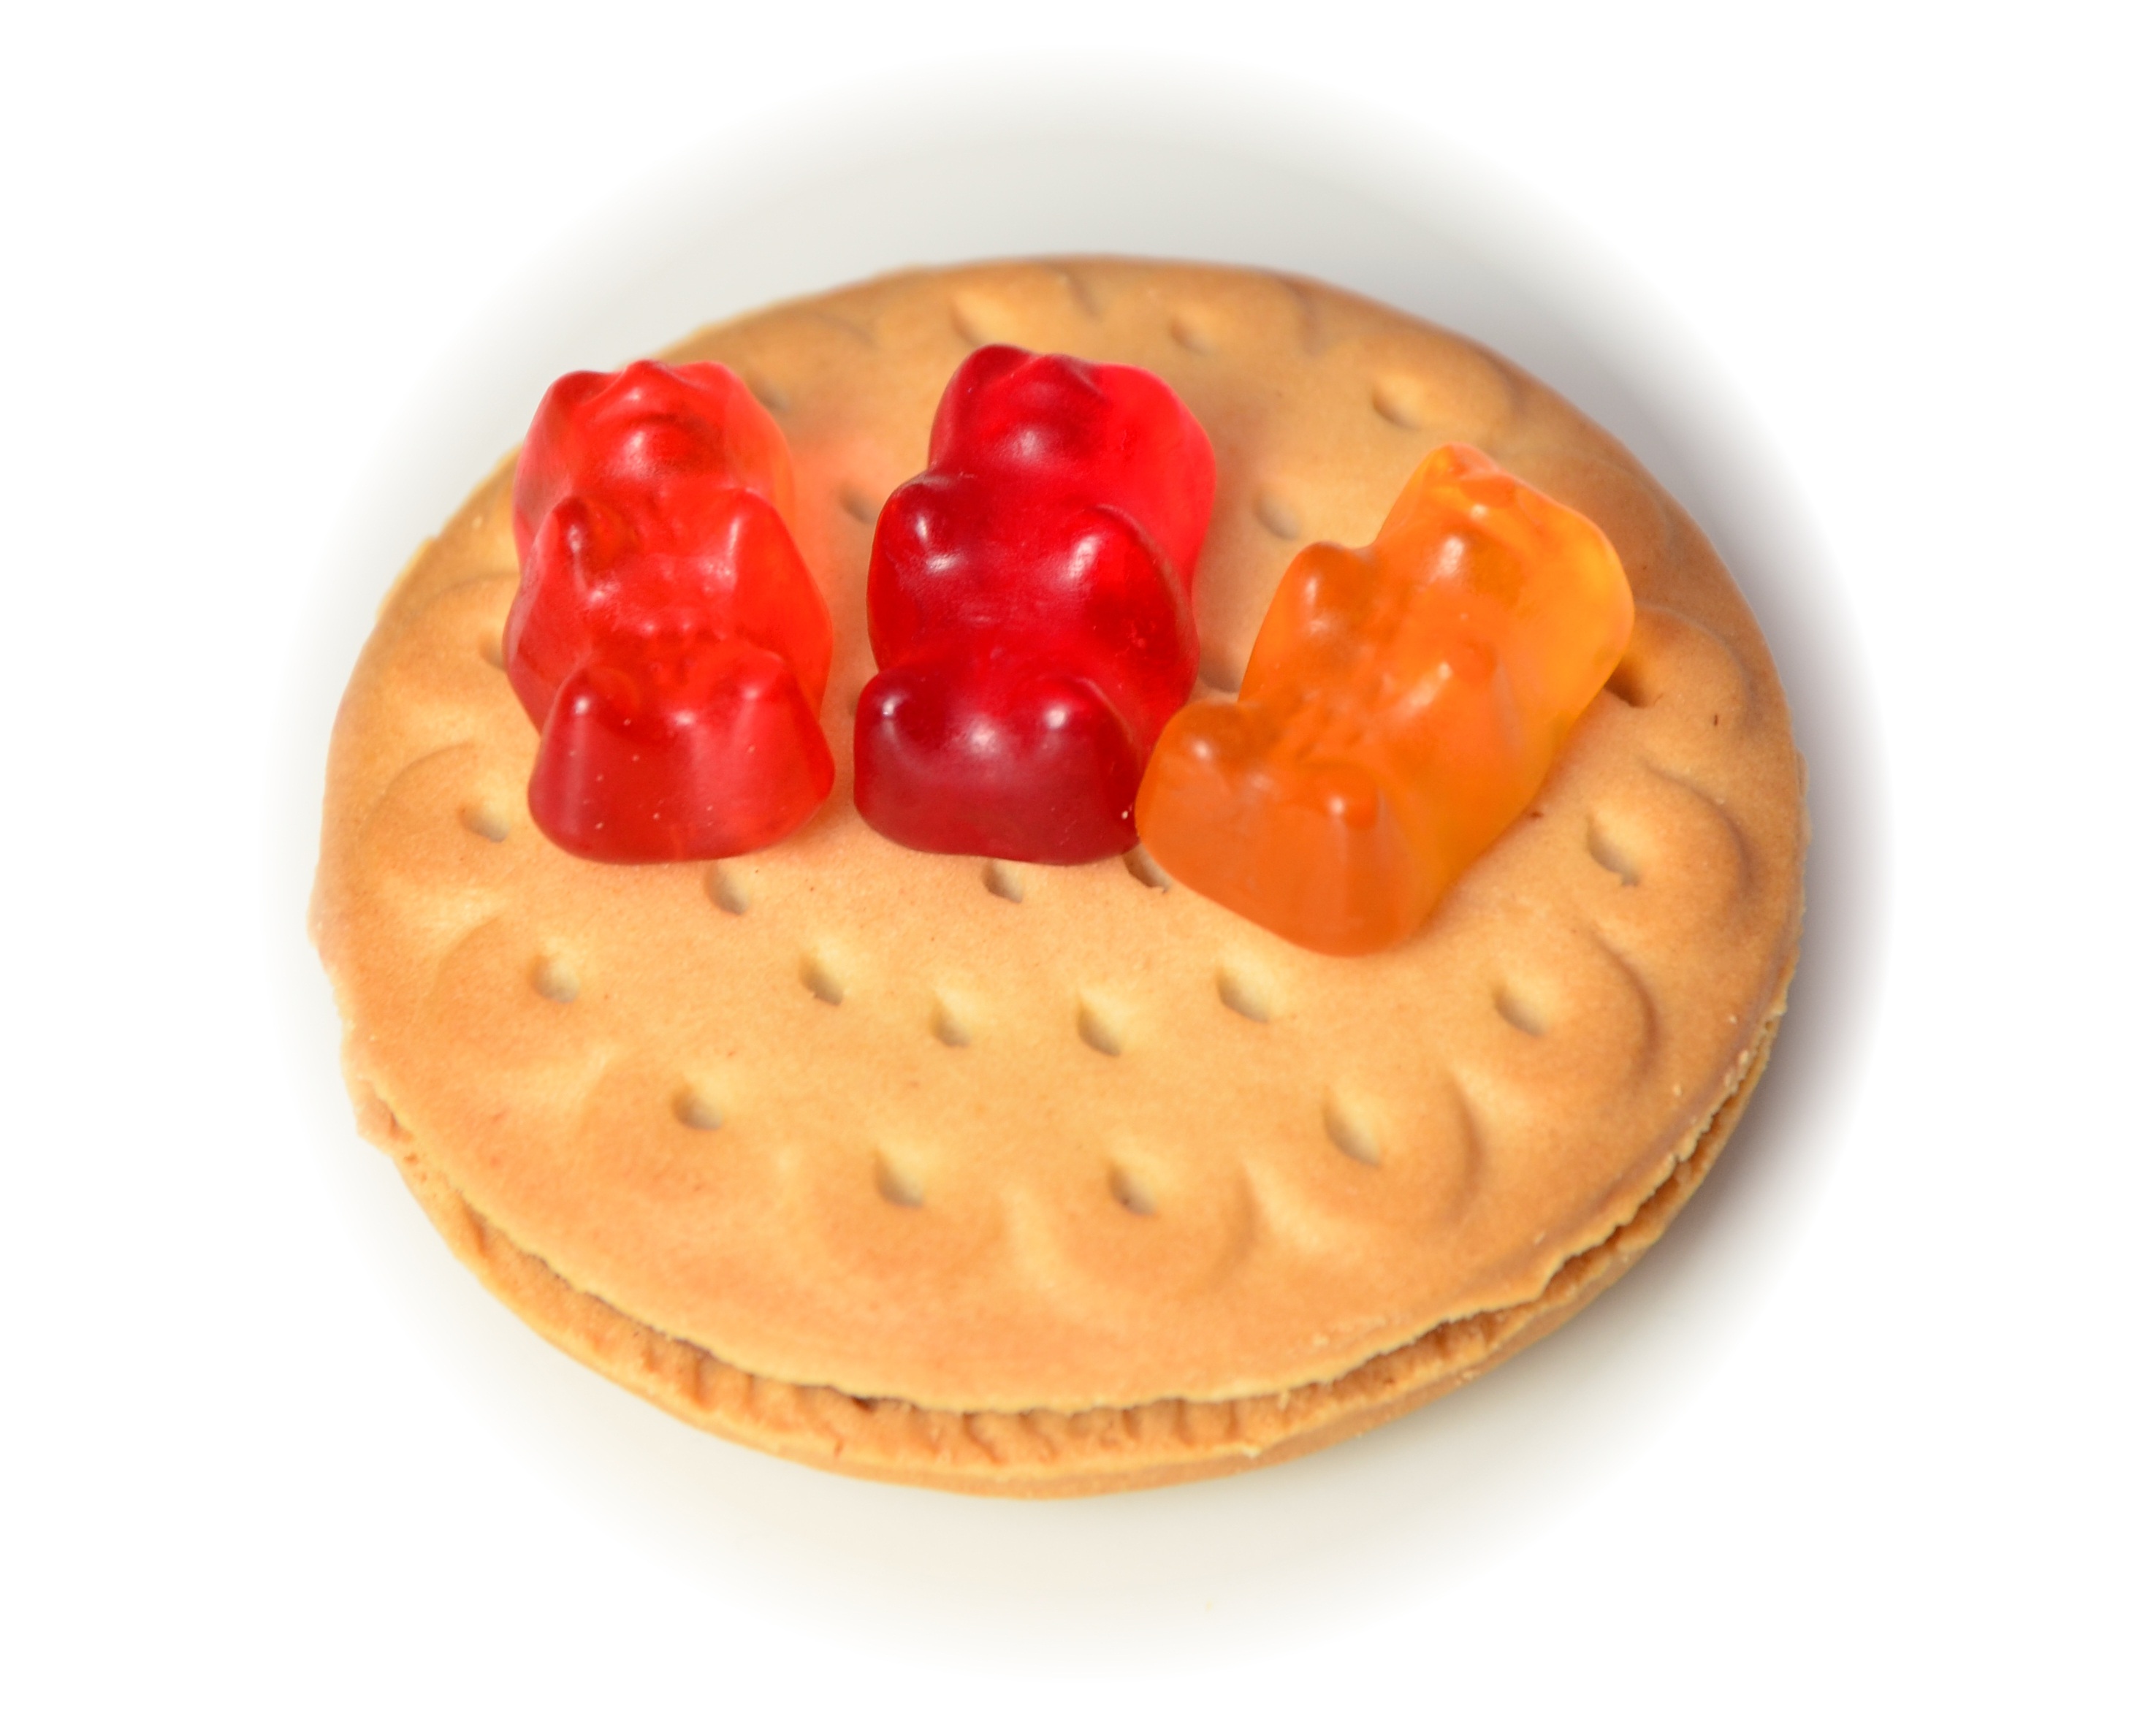
fruit, sweet, heart, dish, meal, food, produce, color, breakfast, biscuit, dessert, brand, bears, candy, treat, baked goods, flavor, nibble, gummib rchen, gummi bears